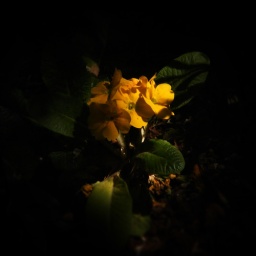
yellow flower in light